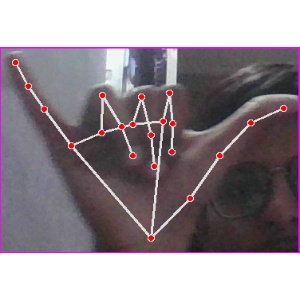
अक्षर: य